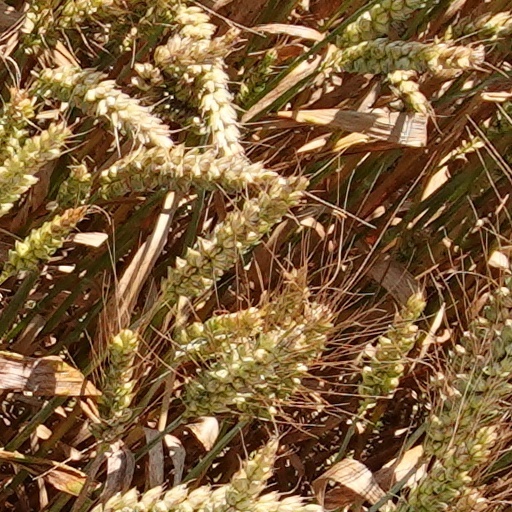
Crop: wheat